ROLI Seaboard

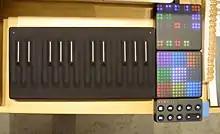
A ROLI BLOCK plugged into two Lightpad BLOCK units and a RISE pad.

BLOCK is the smallest, lightest-weight ROLI keyboard, with 24 mini keys. It is designed to be interconnectable with other RISE devices, using magnetic connectors. Multiple BLOCK keyboards can be connected together, or the BLOCK can be connected to the Lightpad BLOCK, a RISE pad controller intended for use playing beats, triggering digital audio workstation loops, and controlling the BLOCK keyboards or effect units. The BLOCK keyboard is 282 mm (11 inches) wide, 24.7 mm (1 inch) high, and 141 mm (5.5 inches) deep. It weighs 650g (1.43 pounds) and has a ten-hour battery life and a four-hour charge time. It has a single USB-C port for MIDI out and providing power and it provides full MIDI compatibility over USB and Bluetooth LE. It has a 15-meter Bluetooth range and works only with Mac OSX.